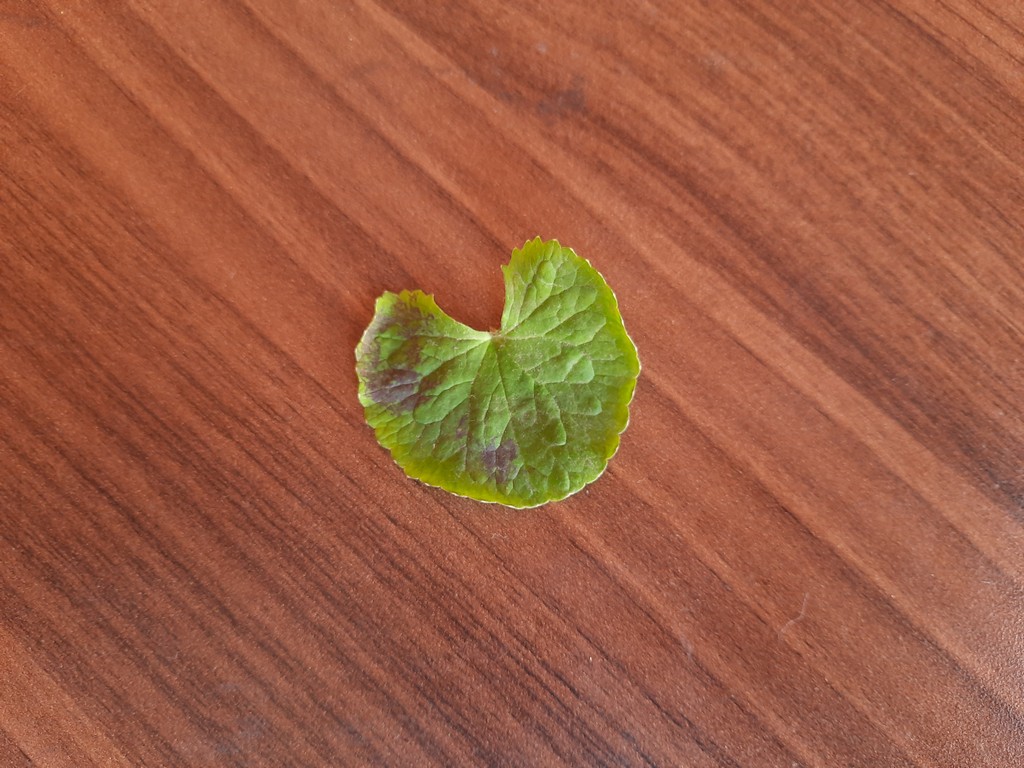
Label: Unhealthy